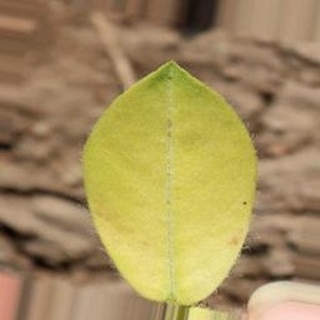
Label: groundnut_nutrition_deficiency